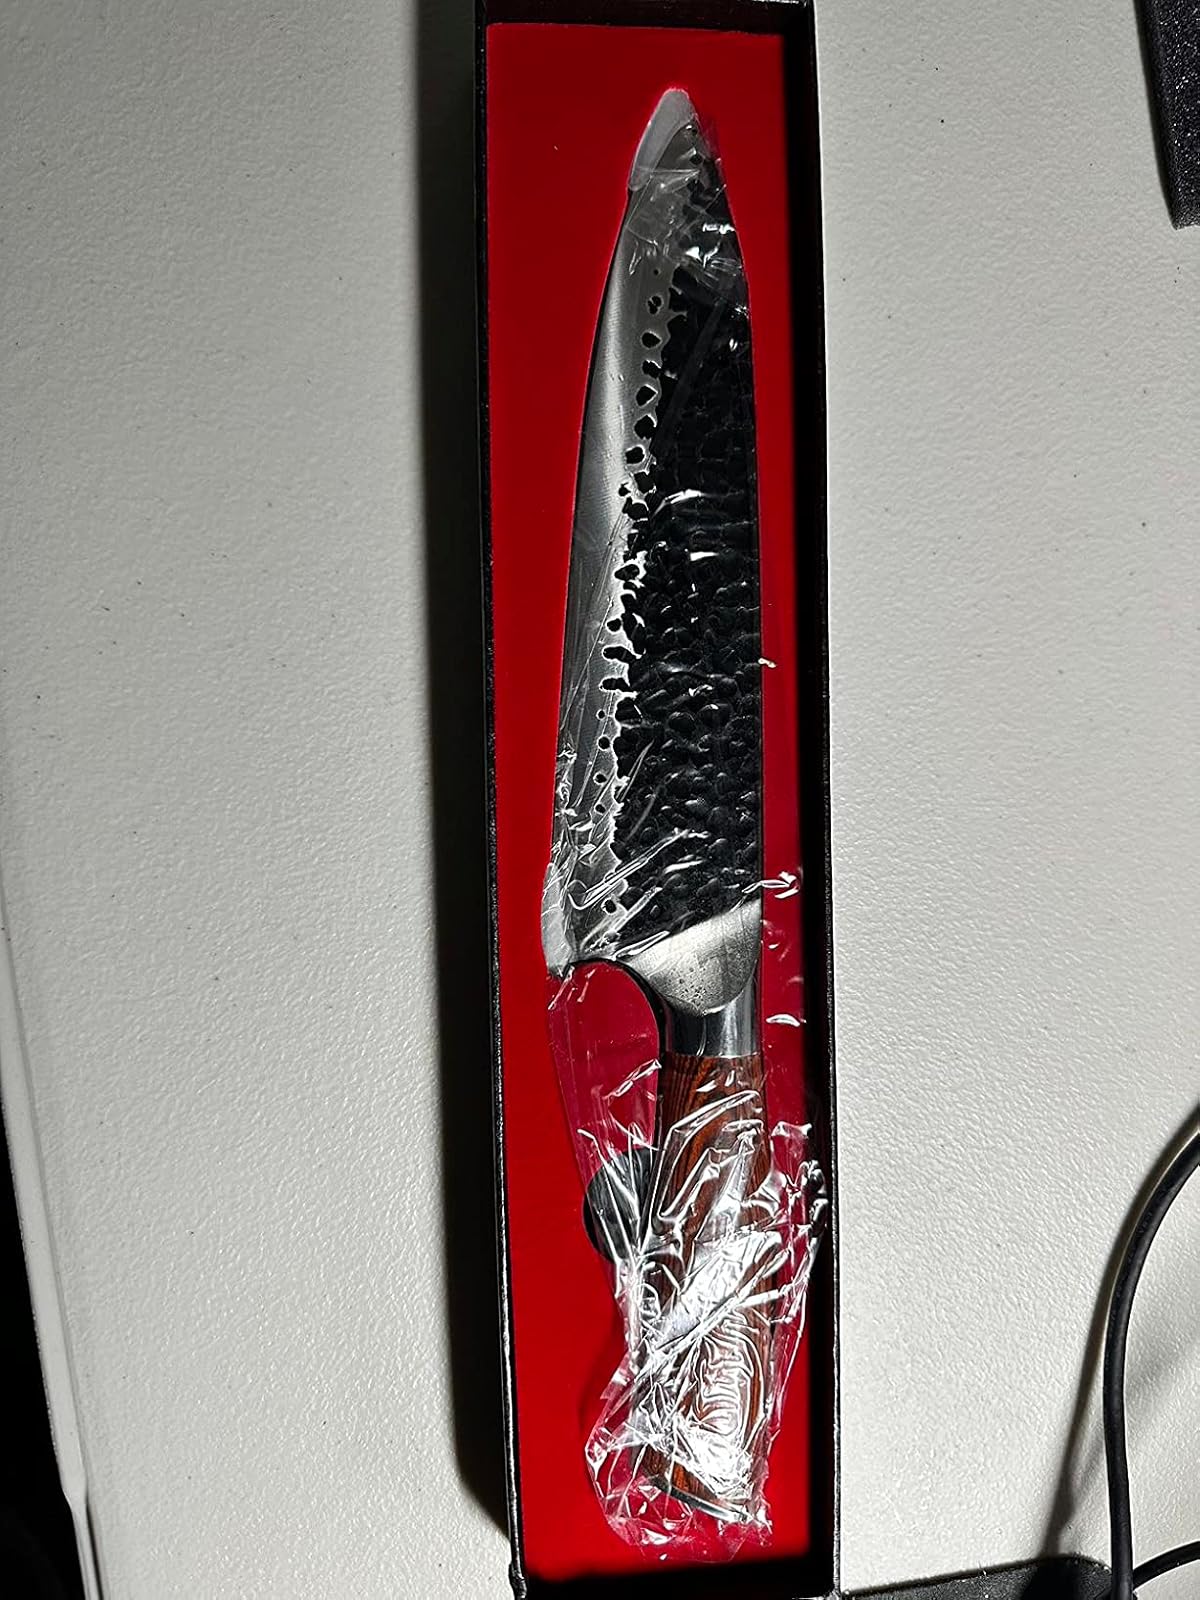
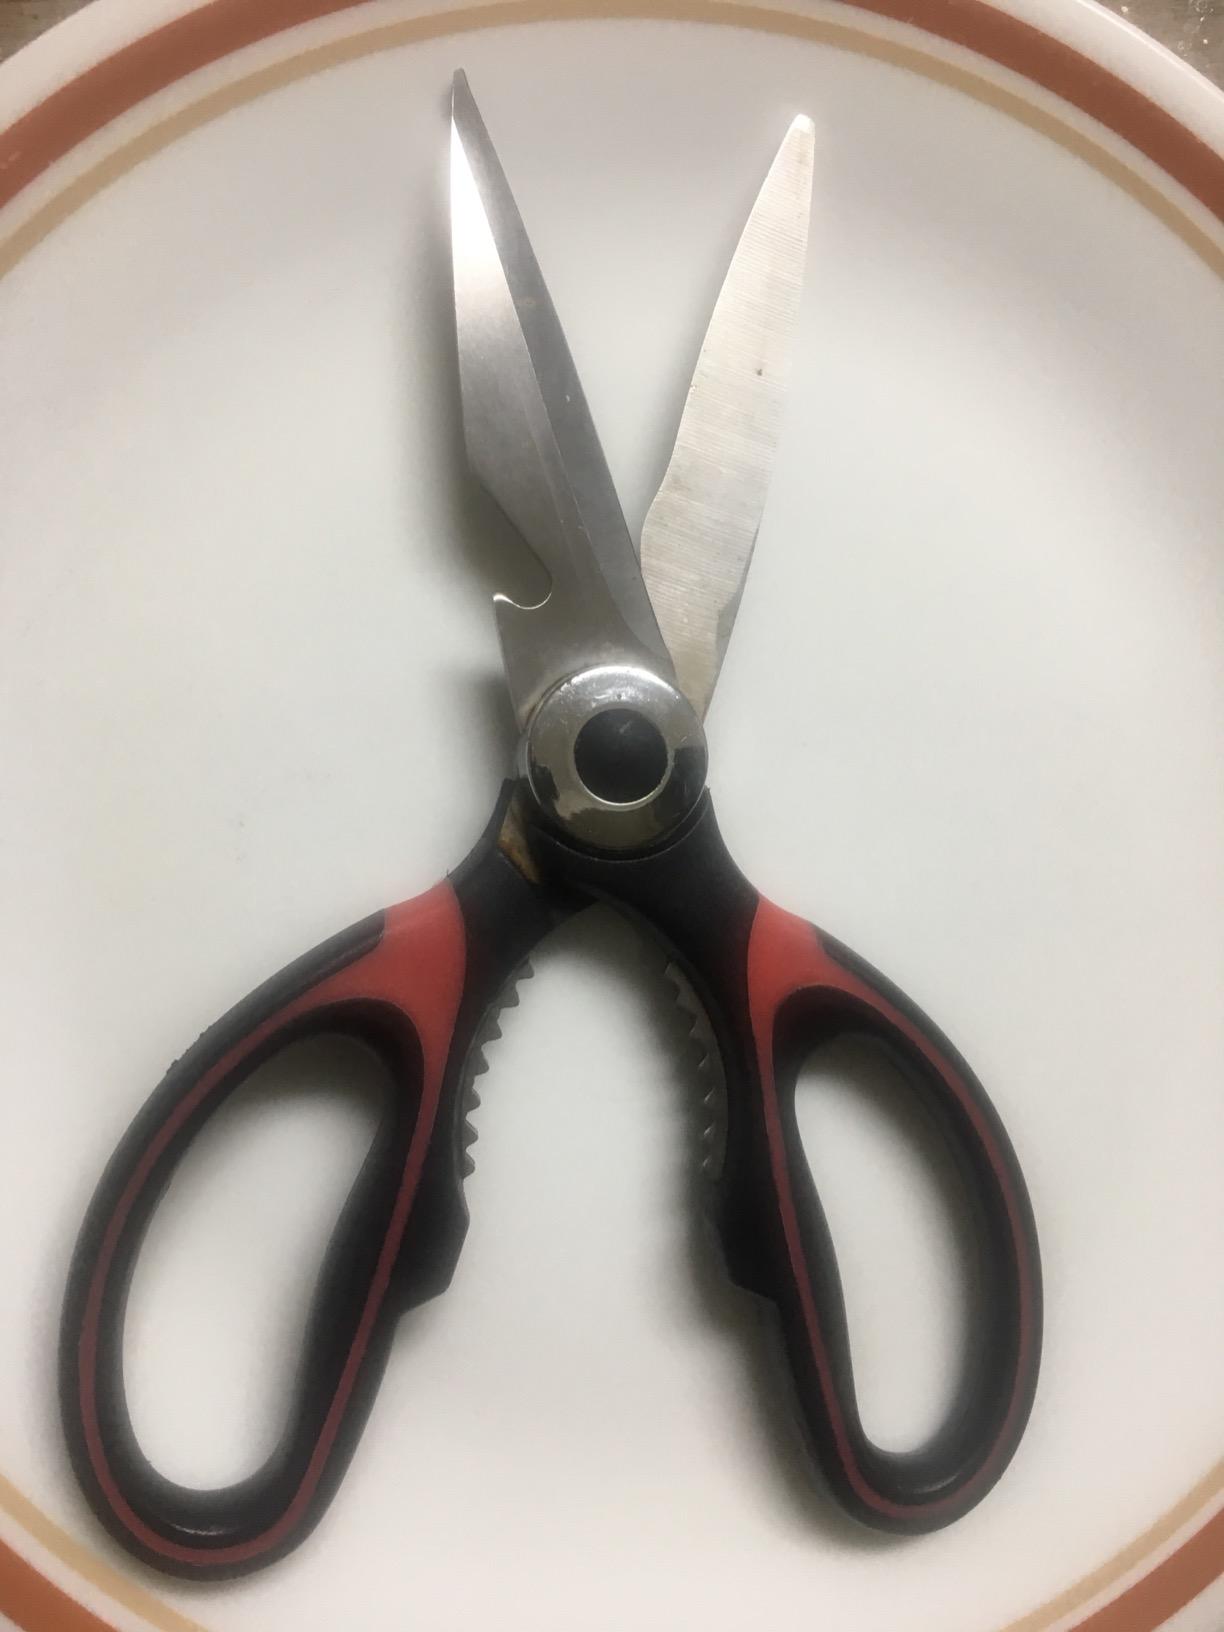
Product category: items_knife
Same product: no